Lithuania men's national basketball team

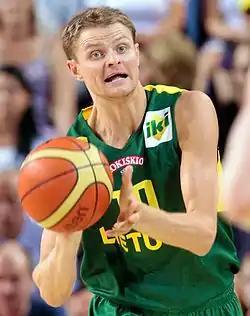
Renaldas Seibutis often played as point guard during the crucial game moments.

Even before EuroBasket 2013 in Slovenia started, the Lithuanian team had problems: their flight on 2 September was cancelled due to airplane problems, forcing them to delay their flight until the next day, and miss their first morning workout in Podmežakla Hall. Just one day later, Lithuania played their first game against Serbia. Unable to defend Serbian star Nenad Krstić, who dominated the game with 20 points and 9 rebounds, Lithuania lost 63–56. The second game against Macedonia had many expectations, as Lithuania wanted to avenge getting upset at home in the previous tournament. Through effective defense of Bo McCalebb, the Lithuanians could get their first victory with 75–67. Two tough games followed, against fellow Balts Latvia (67–59), and Montenegro in overtime (77:70), due to Kšyštof Lavrinovič, who only scored 2 points during his first three matches, rising up to score 24 points. The group stage ended against Bosnia and Herzegovina, whose star Mirza Teletović scored 31 points and fantastic three-pointers to beat the Lithuanians 72–78, who still managed to qualify to the second round with crucial three-pointers by Linas Kleiza.